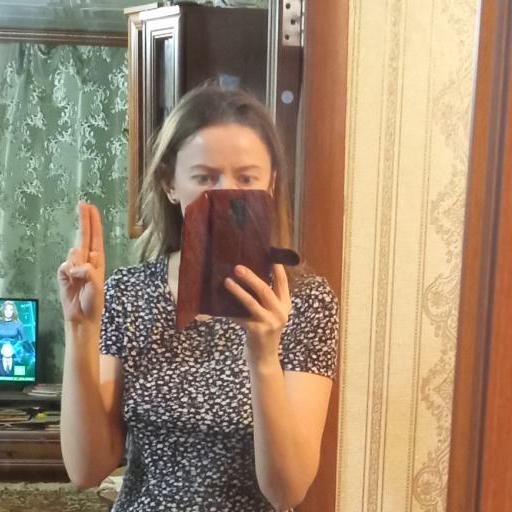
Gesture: no_gesture